Dzongka

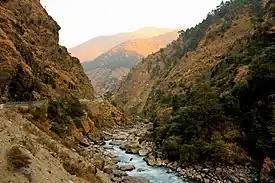
Kyirong Tsangpo (Trisuli) river

Dzongka lies at an altitude of in the valley of Kyirong Tsangpo near the confluence of its two source streams, Zarong Chu and Gyang Chu.